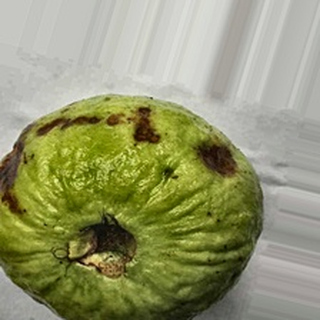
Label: guava_anthracnose